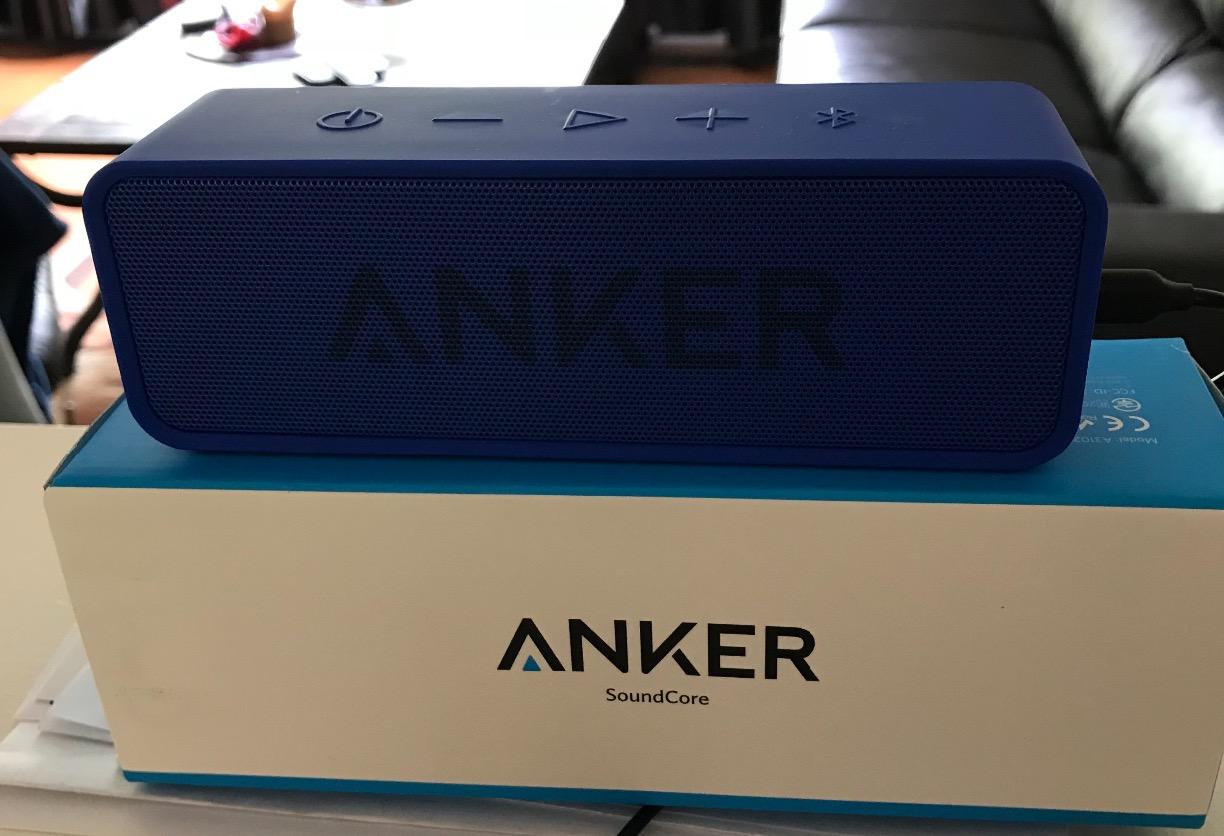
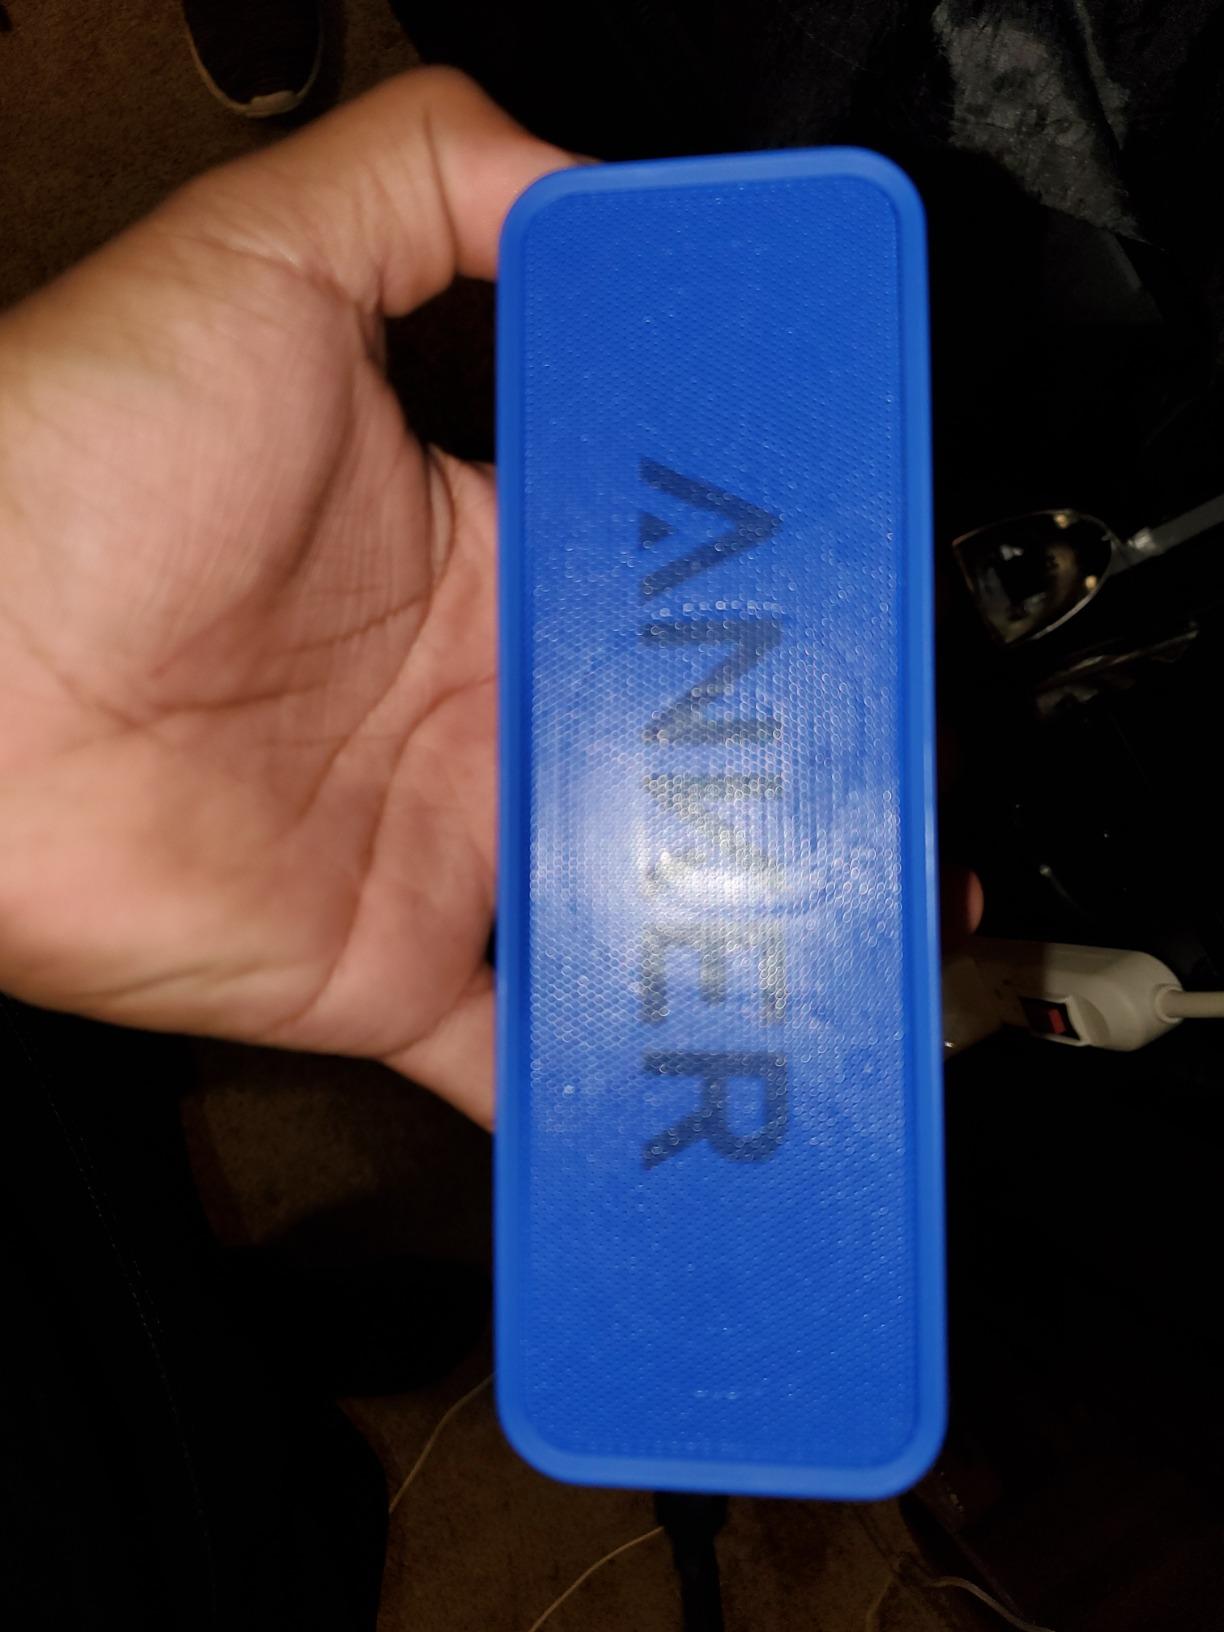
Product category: speaker
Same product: yes